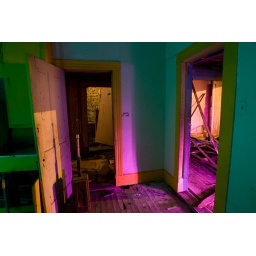
the old kitchen in the old house on the corner of south presa